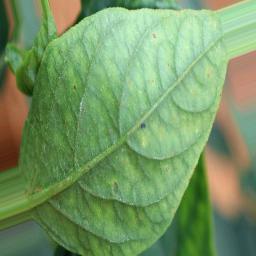
Label: nutritional